Rajkumar Singhajit Singh

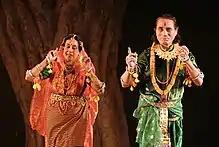
Singh with his wife Charu Sija Mathur in 2008

Rajkumar Singhajit Singh (1 May 1931 – 23 November 2024) was a leading exponent, choreographer and a guru of Indian classical dance form of Manipuri, including the Pung cholom and Raslila. He was awarded the Sangeet Natak Akademi Award in 1984 and the Padma Shri in 1986 for his contribution to the Manipuri dance. In the year 2011, Sangeet Natak Akademi, India's The National Academy for Music, Dance and Drama, awarded him its highest award, the Sangeet Natak Akademi Fellowship for his contribution to Indian Dance. In 2014 he was also conferred with the Tagore Award.